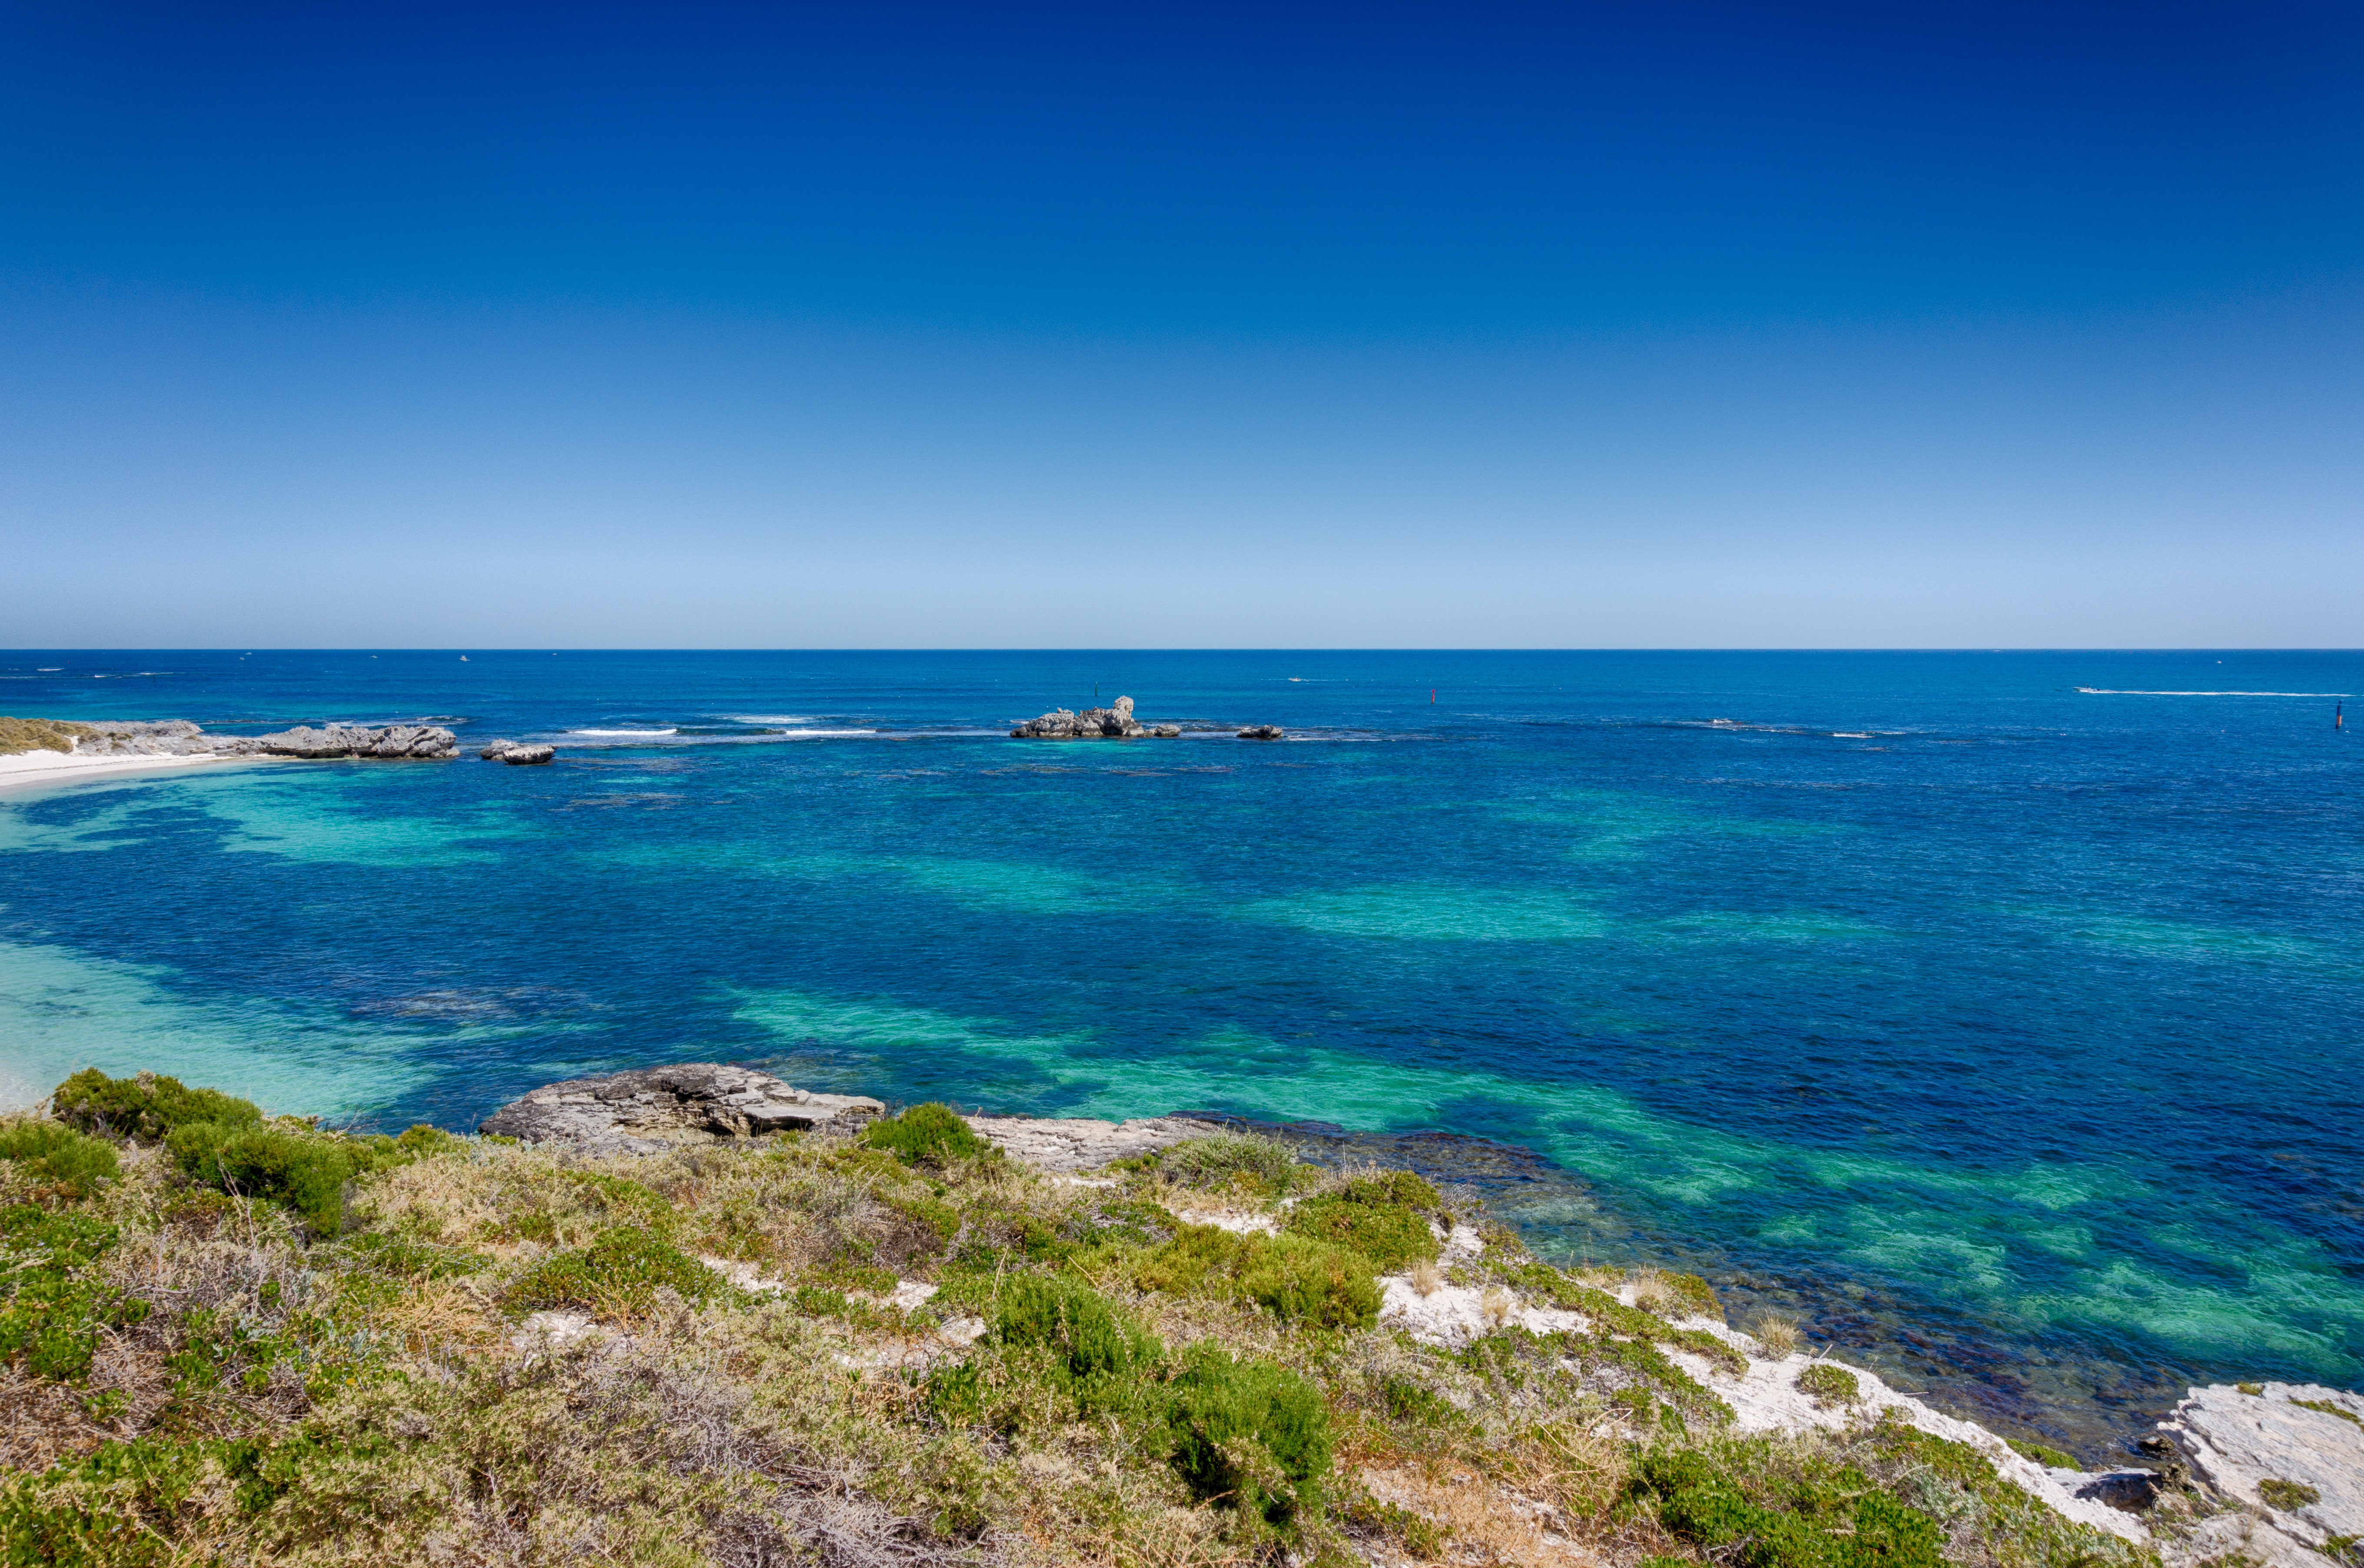
beach, landscape, sea, coast, rock, ocean, horizon, sky, shore, wave, vacation, cliff, bush, cove, bay, island, iceland, terrain, body of water, australia, booked, cape, islet, wa, western australia, west australia, bushland, rottnest island, rottnest, wind wave, wadjemup, rott nest iceland